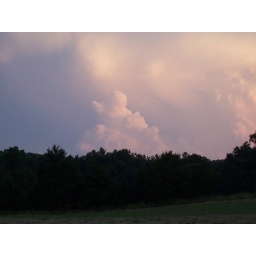
i watched these clouds come over the tree line and i thought the colors were beautiful.